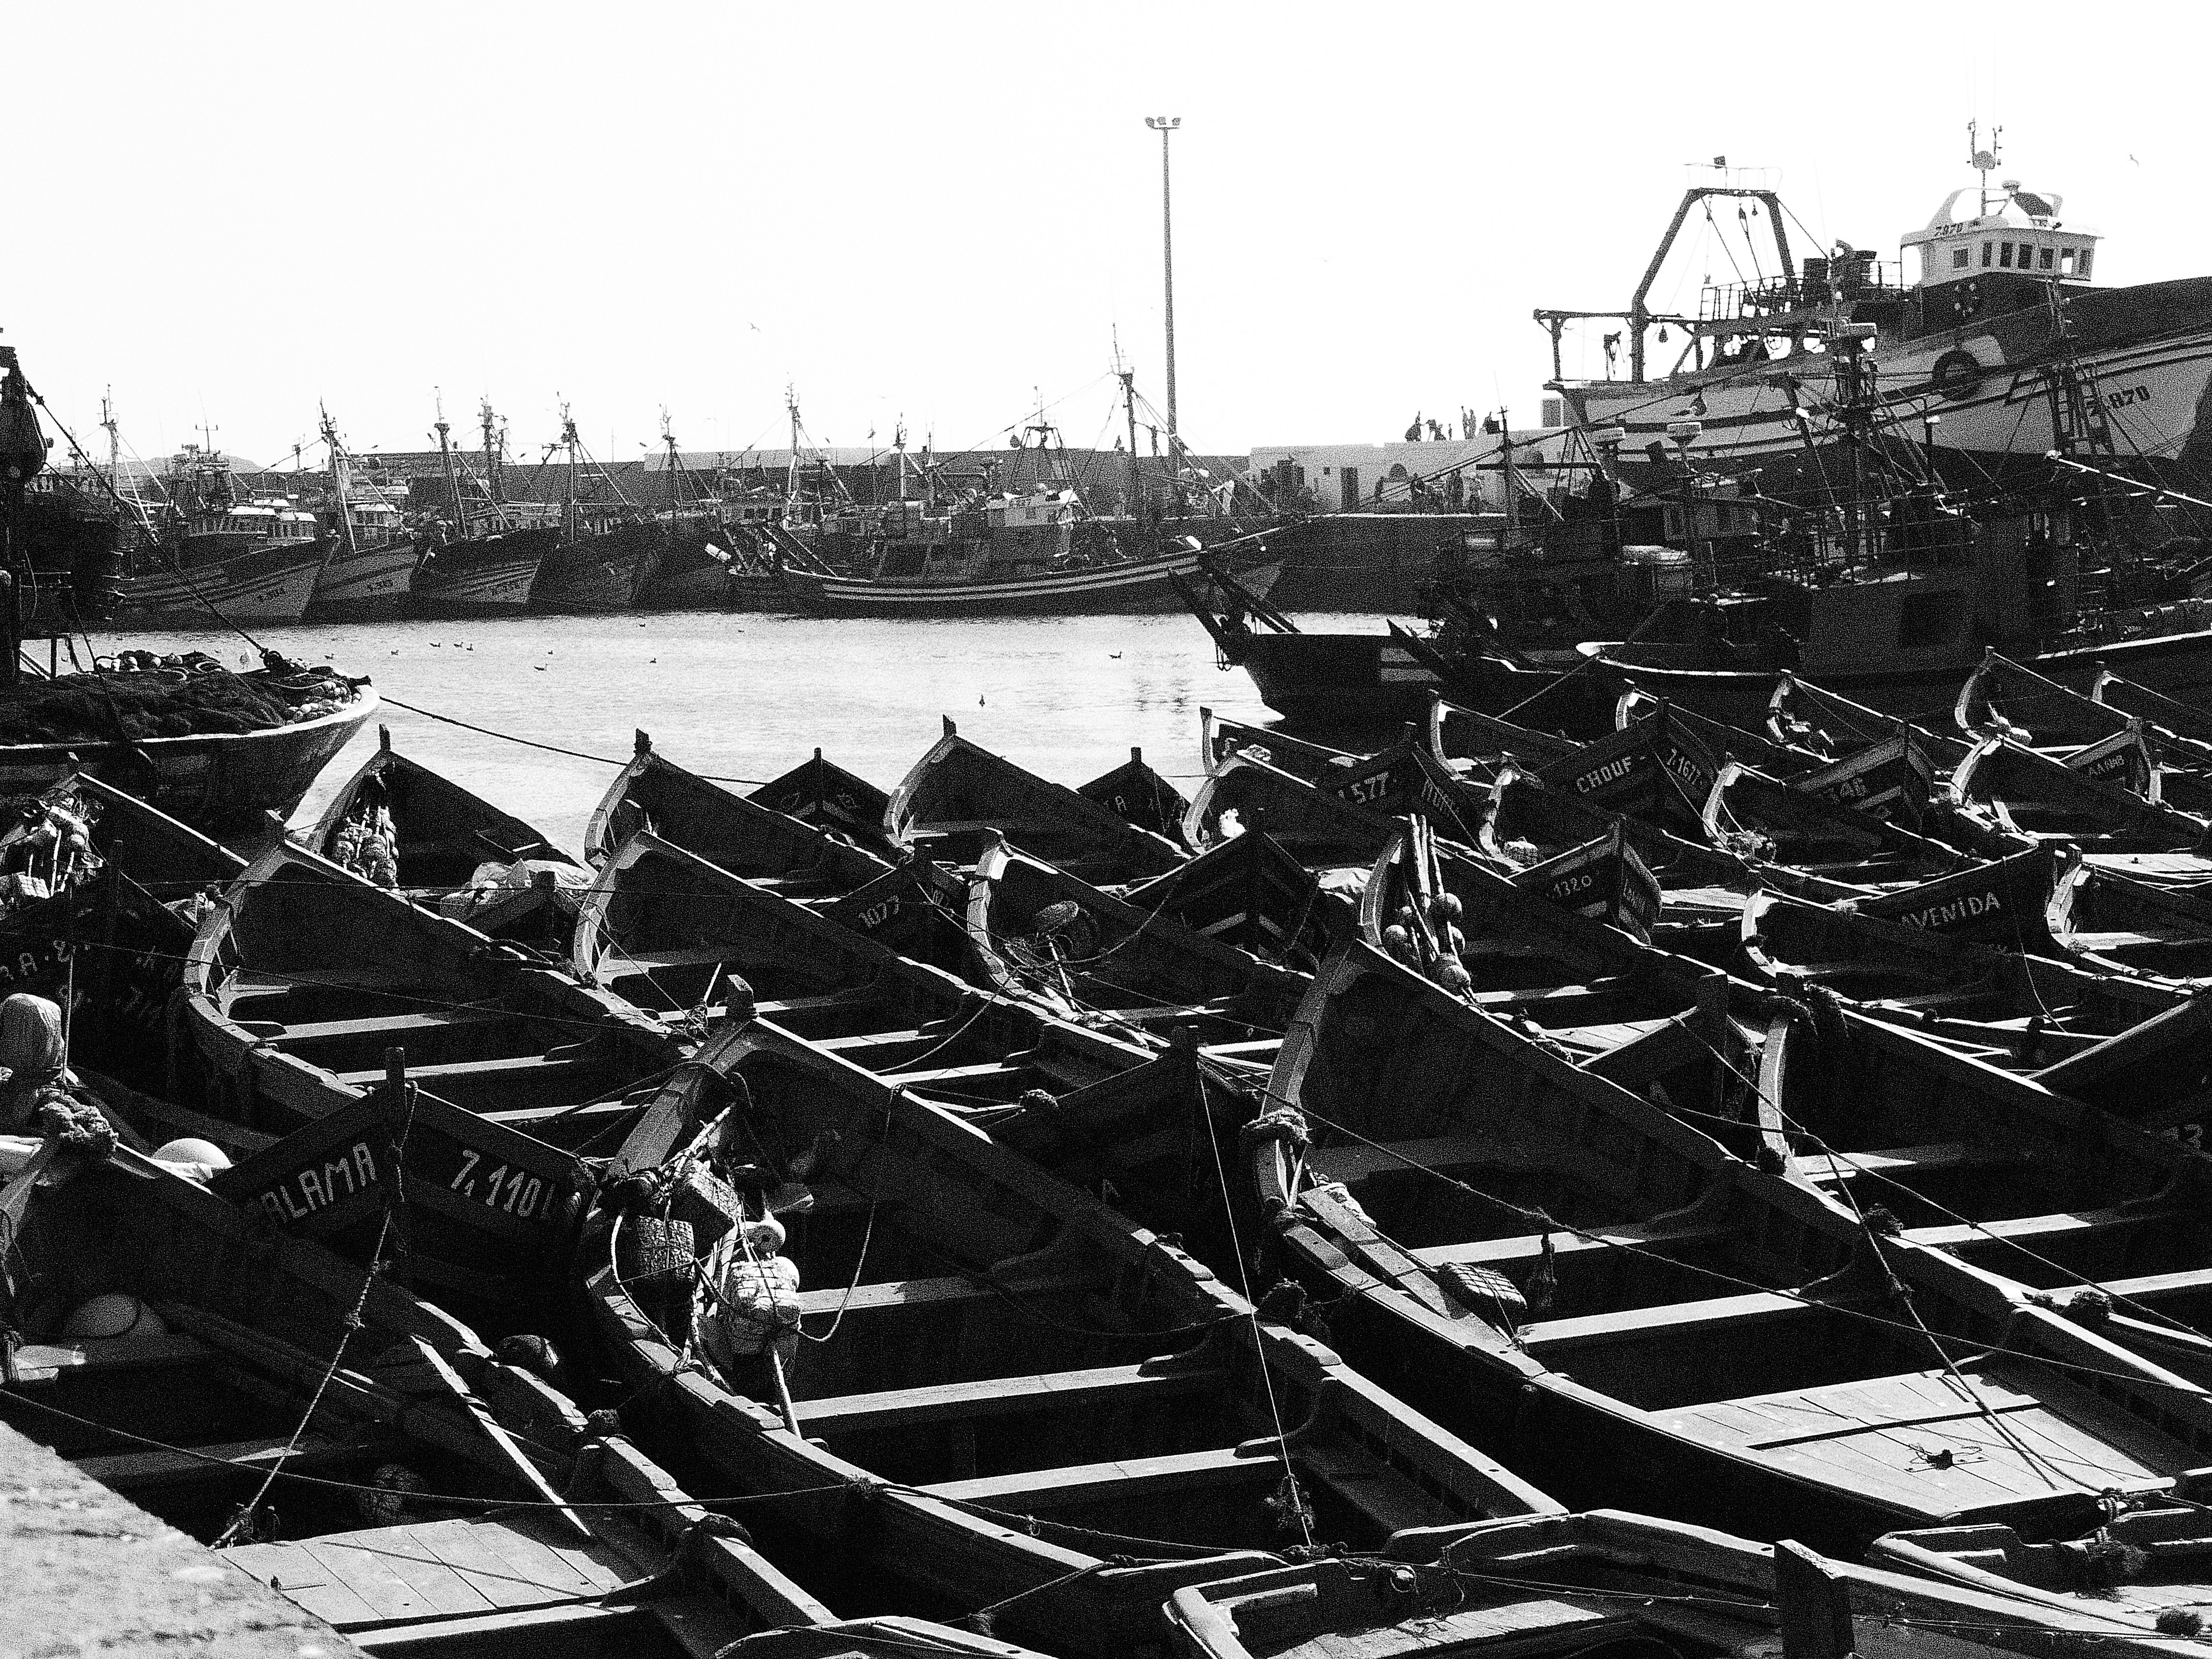
dock, black and white, ship, vehicle, mast, port, monochrome, waterway, boats, morocco, watercraft, battleship, monochrome photography